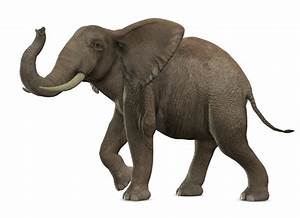
Label: elefante